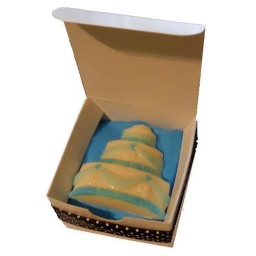
cake in box wb